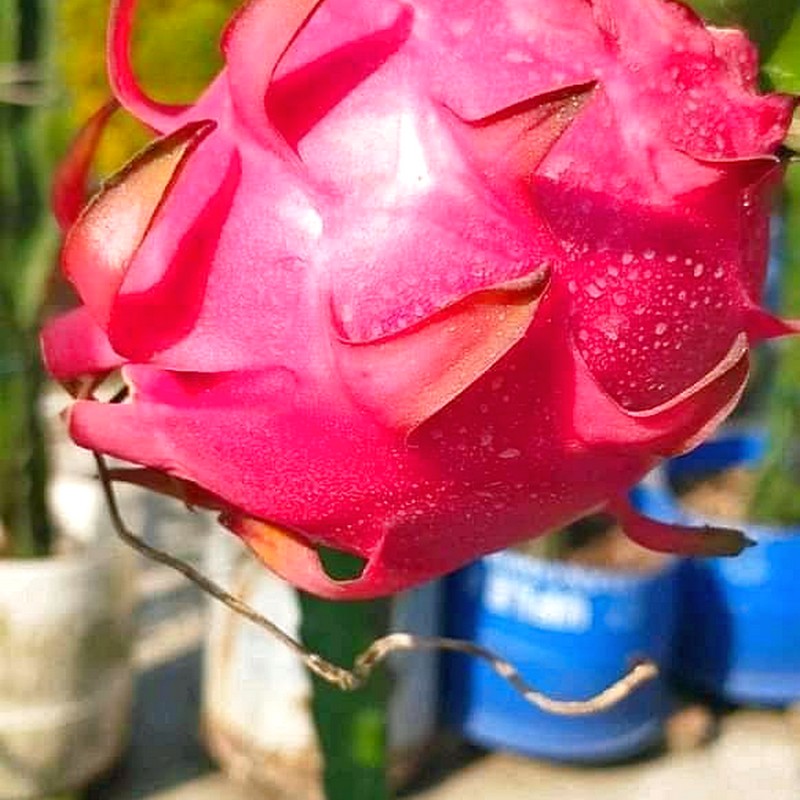
Label: Mature Dragon Fruit